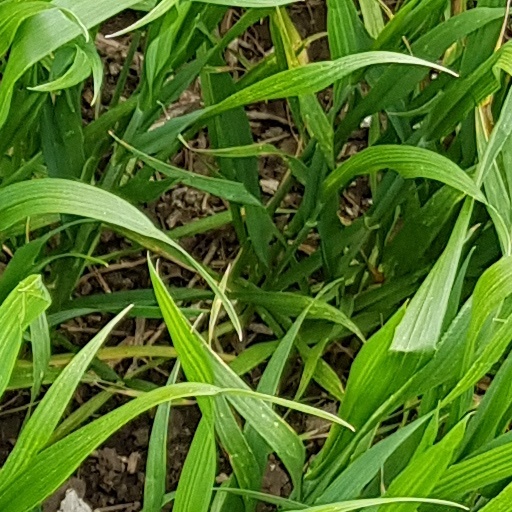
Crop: wheat